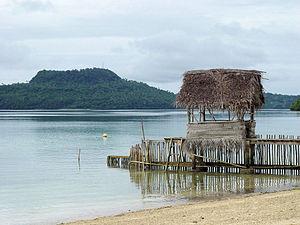
Vavaʻu est un ensemble d'îles aux Tonga, composé d'une île principale et de quarante îles plus petites formant des îles coralliennes surélevées. D'après les légendes, Maui l'aurait amené à la surface en pêchant. La pointe la plus élevée à Vavaʻu s'élève à deux cent quatre mètres au-dessus du niveau de la mer. La capitale est Neiafu, deuxième plus grande ville des Tonga.